Here Comes Mr. Jordan

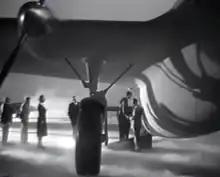
Mr. Jordan arranges transport of souls on an aircraft in Heaven.

Columbia Pictures president Harry Cohn was persuaded to try a somewhat "risky" project in "Here Comes Mr. Jordan", despite his well-founded policy of building on past successful ventures, rather than financing more adventurous films. An original 1938 stage play, "Heaven Can Wait" by Harry Segall, was adapted to form the basis of the film. Broadway producer Jed Harris had planned to produce the play on the New York stage, until Columbia purchased the rights as a vehicle for Cary Grant. While it was still in pre-production, Montgomery was borrowed from Metro-Goldwyn-Mayer to star in the film.